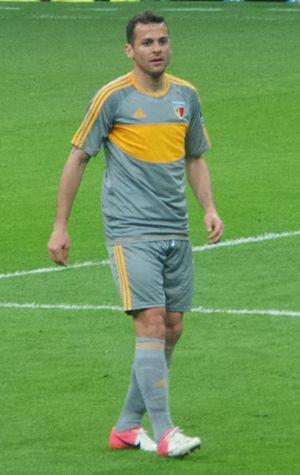
Bobô, de son vrai nom Deivson Rogério da Silva est un footballeur brésilien né le 9 janvier 1985 à Gravatá. Il joue comme avant-centre à l'Hyderabad FC.